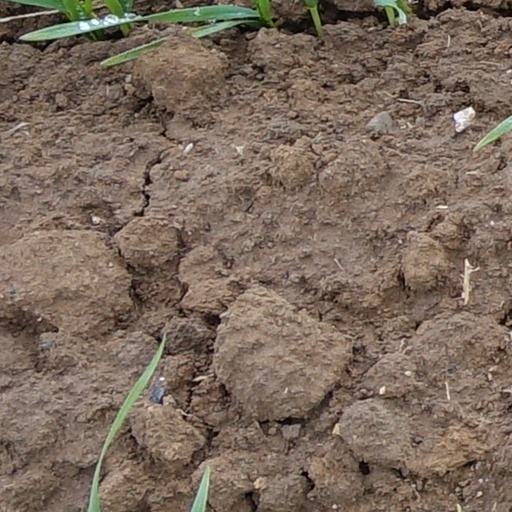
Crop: wheat